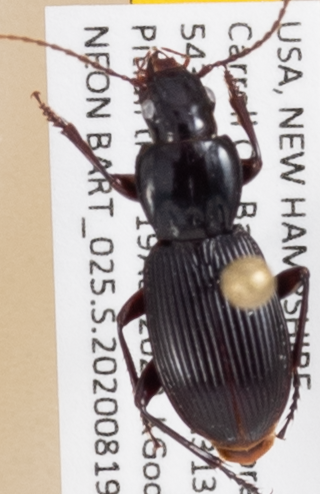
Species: Pterostichus tristis
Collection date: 2020-08-19
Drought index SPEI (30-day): -1.546
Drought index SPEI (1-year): -0.05
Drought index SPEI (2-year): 0.54